Sanctuary

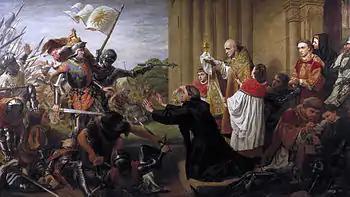
"Sanctuary" by Richard Burchett. The Church as a place of refuge during the Wars of the Roses.

A sanctuary, in its original meaning, is a sacred place, such as a shrine, protected by ecclesiastical immunity. By the use of such places as a haven, by extension the term has come to be used for any place of safety. This secondary use can be categorized into human sanctuary, a safe place for people, such as a political sanctuary; and non-human sanctuary, such as an animal or plant sanctuary.